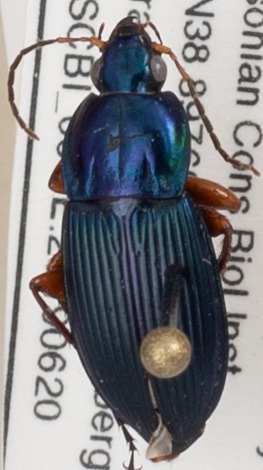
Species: Poecilus lucublandus
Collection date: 2019-06-20
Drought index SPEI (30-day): -0.27
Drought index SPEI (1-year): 2.09
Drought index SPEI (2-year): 2.09